Zulm-O-Sitam

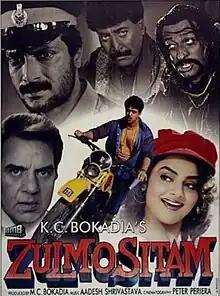

Zulm-O-Sitam is a 1998 Indian Hindi-language action film directed by K. C. Bokadia. The film stars Dharmendra, Shatrughan Sinha, Jaya Prada, Arjun, Madhoo, Mukesh Khanna and Danny Denzongpa in the lead roles. It marked Bokadia's third collaboration with Dharmendra after "Kundan" (1993) and "Maidan-E-Jung" (1995) and fifth with Jaya, who apart from Kundan and Maidan-E-Jung, had also starred in (1990), "Tyagi" (1992) and "Insaniyat Ke Devta" (1993) which were directed by Bokadia.